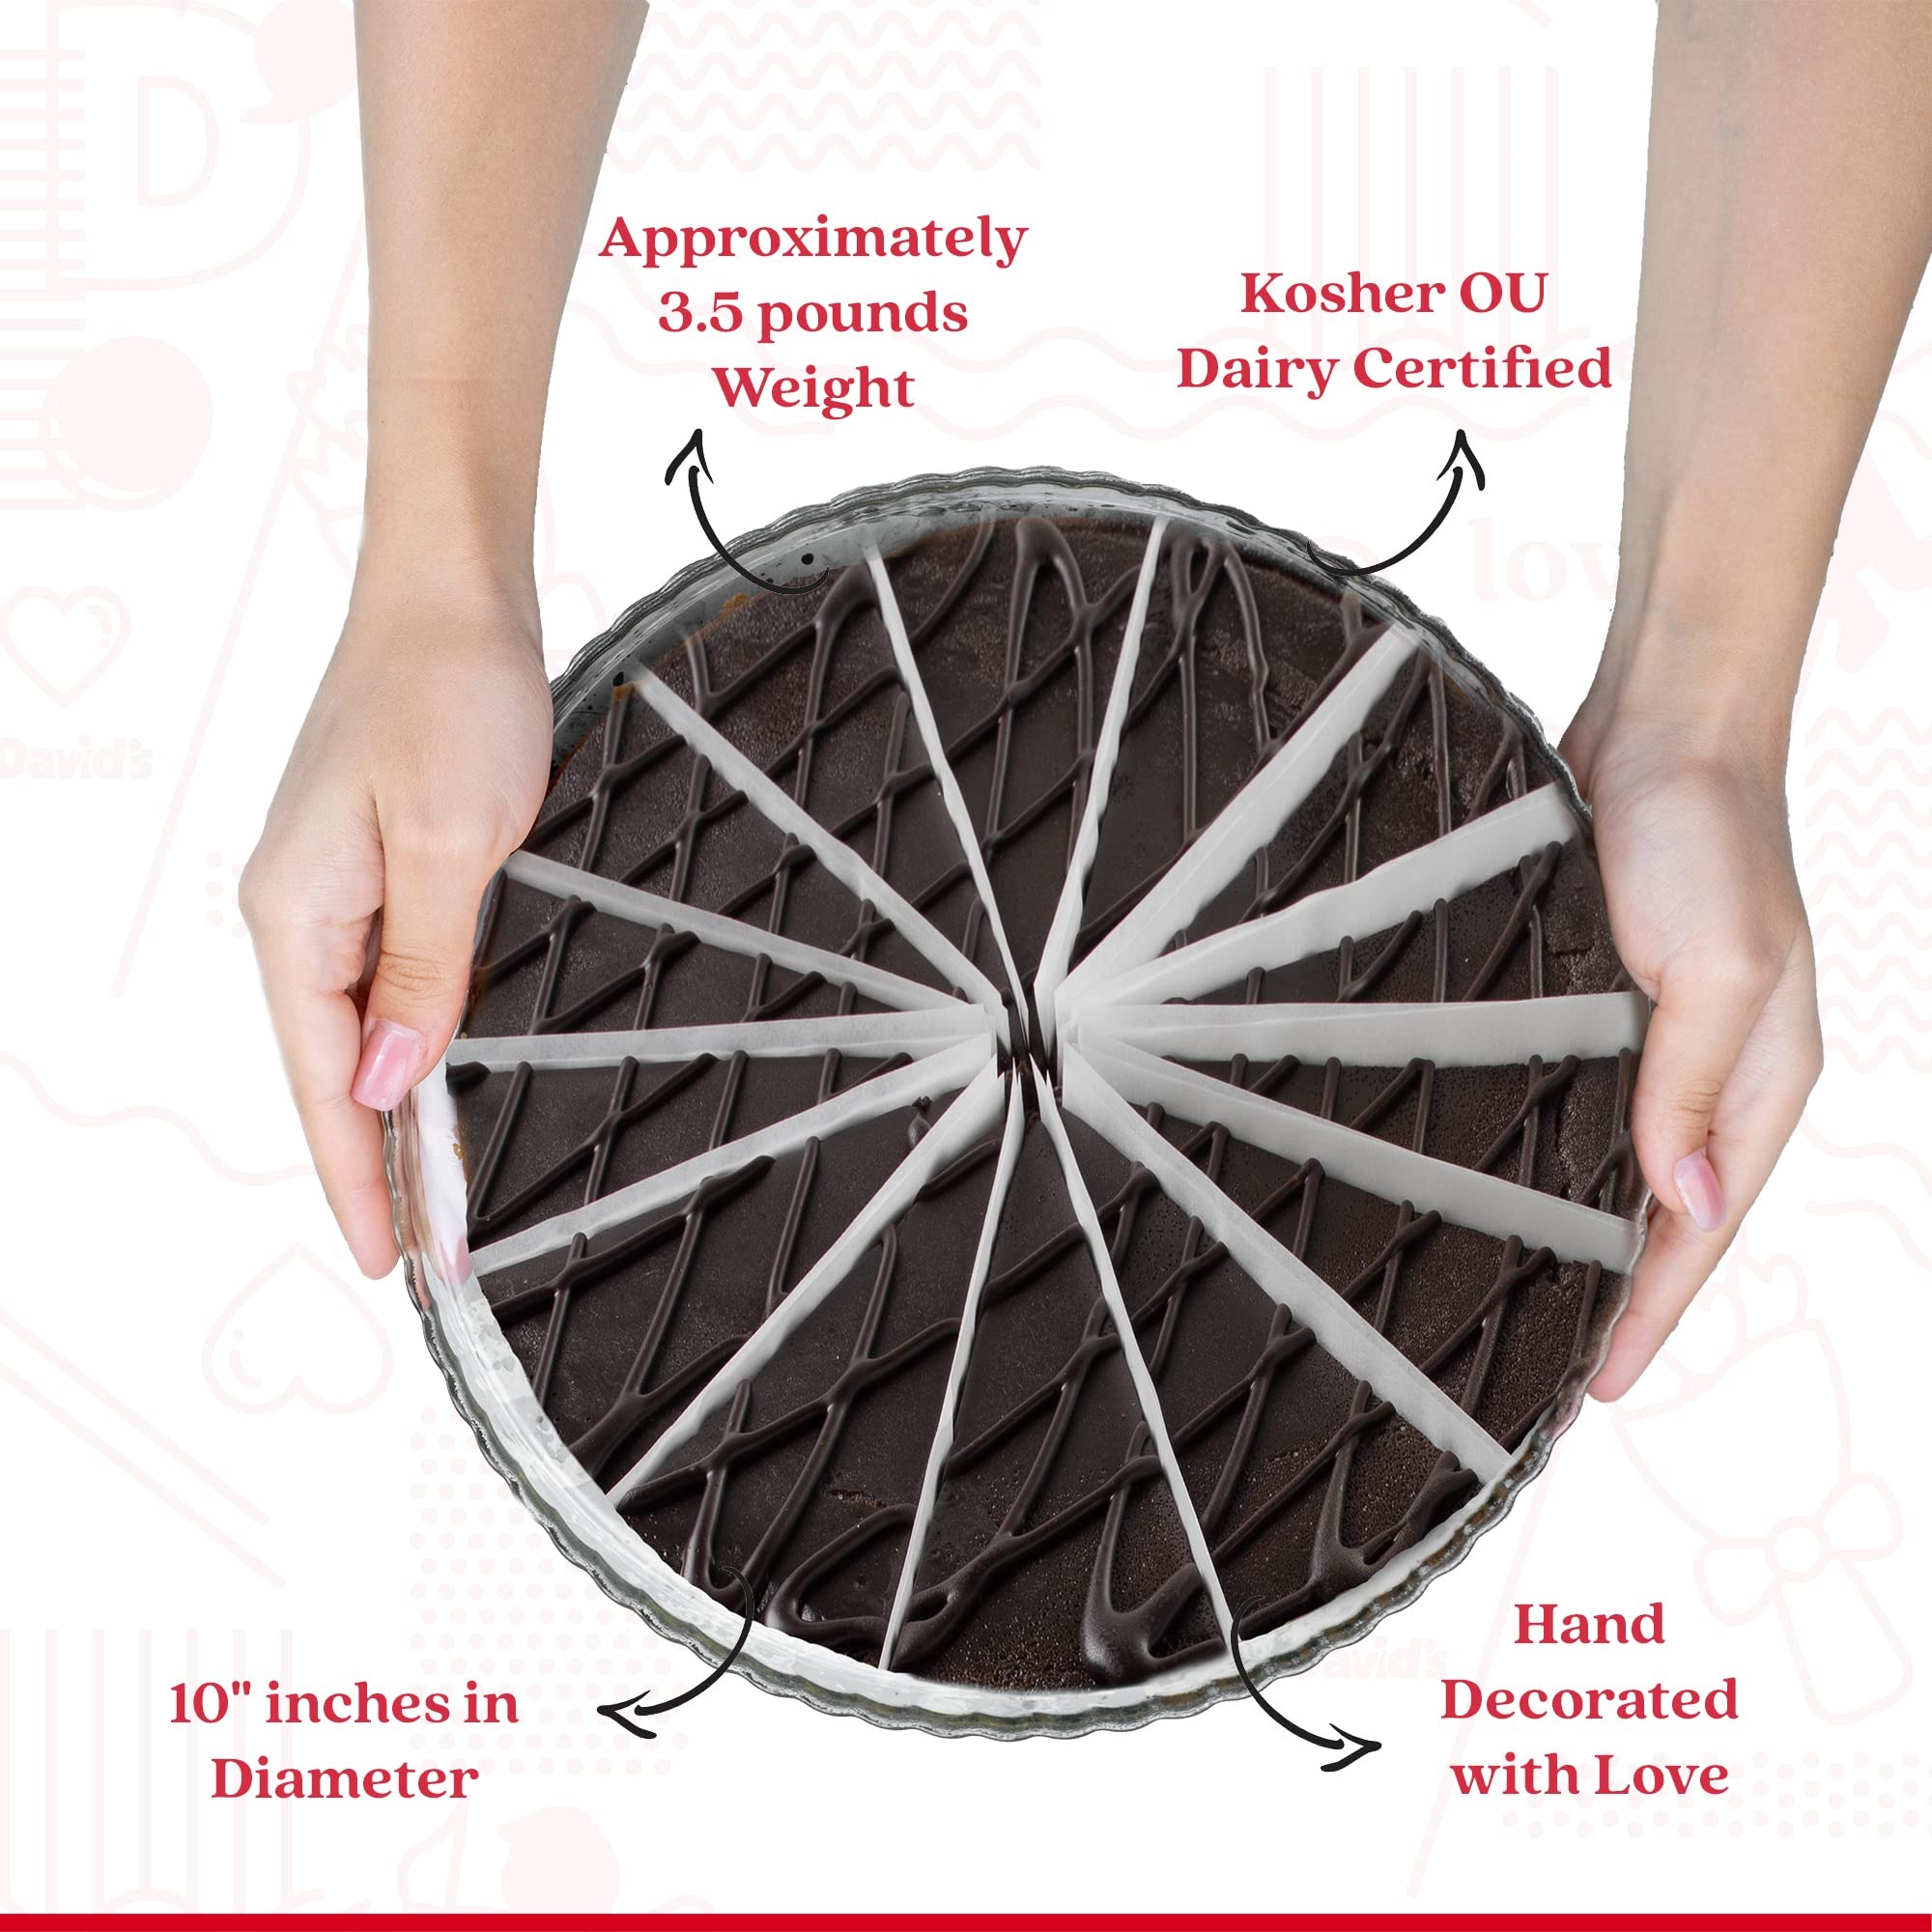
Item Name: David's Cookies Chocolate Truffle Cake 10" - Birthday Cake For Delivery No Sugar Added Pre-sliced 14 pcs. Creamy Chocolate Cake, Fresh Bakery Dessert Great Gift Idea
Bullet Point 1: Premium Quality Ingredients: Taking great care to only use the finest quality ingredients, we use sugar, eggs and butter to make sure our cakes have a homemade taste so that we can get the homemade experience.
Bullet Point 2: Kosher Certified Cake Bakery! The most appealing thing about these snack cakes is that they are suitable for those who are currently on a Kosher diet. Now you can eat your fill without fretting over the ingredients!
Bullet Point 3: Delicious Flavor:. Take a bite of our mouth-watering and incredibly delicious cake and you’ll be pleasantly surprised with the richness of the taste! The symphony of flavors will burst in your mouth.
Bullet Point 4: One of a kind-This chocolate truffle cake has more to it than meets the eye! Not only is it a beautiful chocolate cake ideal for various events but even when it comes to taste, it’s surely unparalleled.
Bullet Point 5: The Perfect Present for your loved ones! Make your loved ones' special day even more fun! This chocolate truffle cake comes with 14 pre-cut servings which is ready to serve in any occasion.
Value: 56.0
Unit: Ounce

Price: 54.95